KDPM (Cleveland)

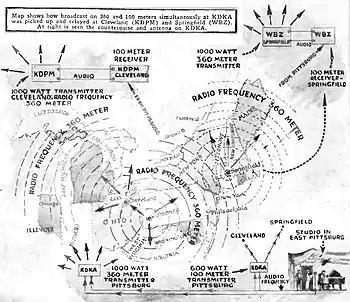
Diagram of shortwave links used by KDKA in East Pittsburgh for rebroadcasts by KDPM in Cleveland and WBZ East Springfield, Massachusetts (1923)

KDPM was a radio station operated by the Westinghouse Electric & Manufacturing Co. It was first licensed, with sequentially issued call letters, in early 1921, and was constructed at the company's Cleveland plant on West 58th Street and Bulkey Boulevard (later Memorial Shoreway). KDPM initially was not a broadcasting station, and instead was used for point-to-point communication with Westinghouse's headquarters at East Pittsburgh, Pennsylvania.